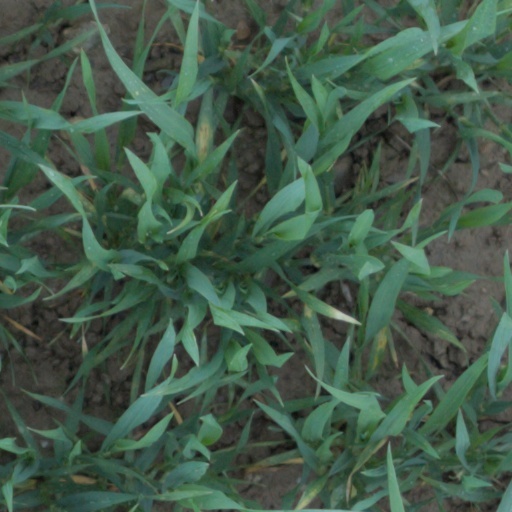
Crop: wheat